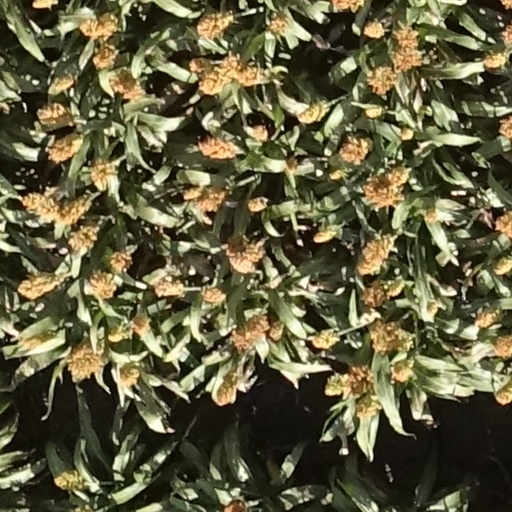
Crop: sorghum